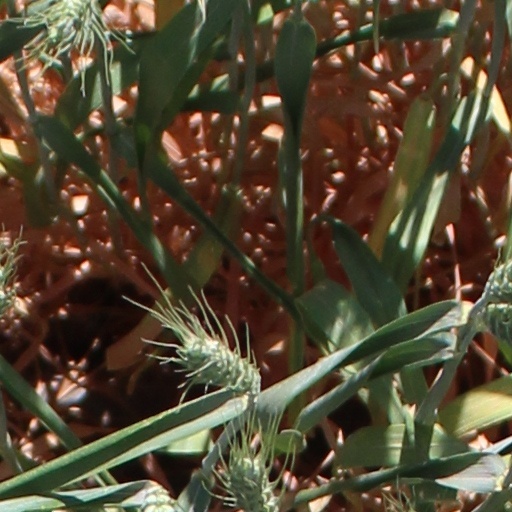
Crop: wheat